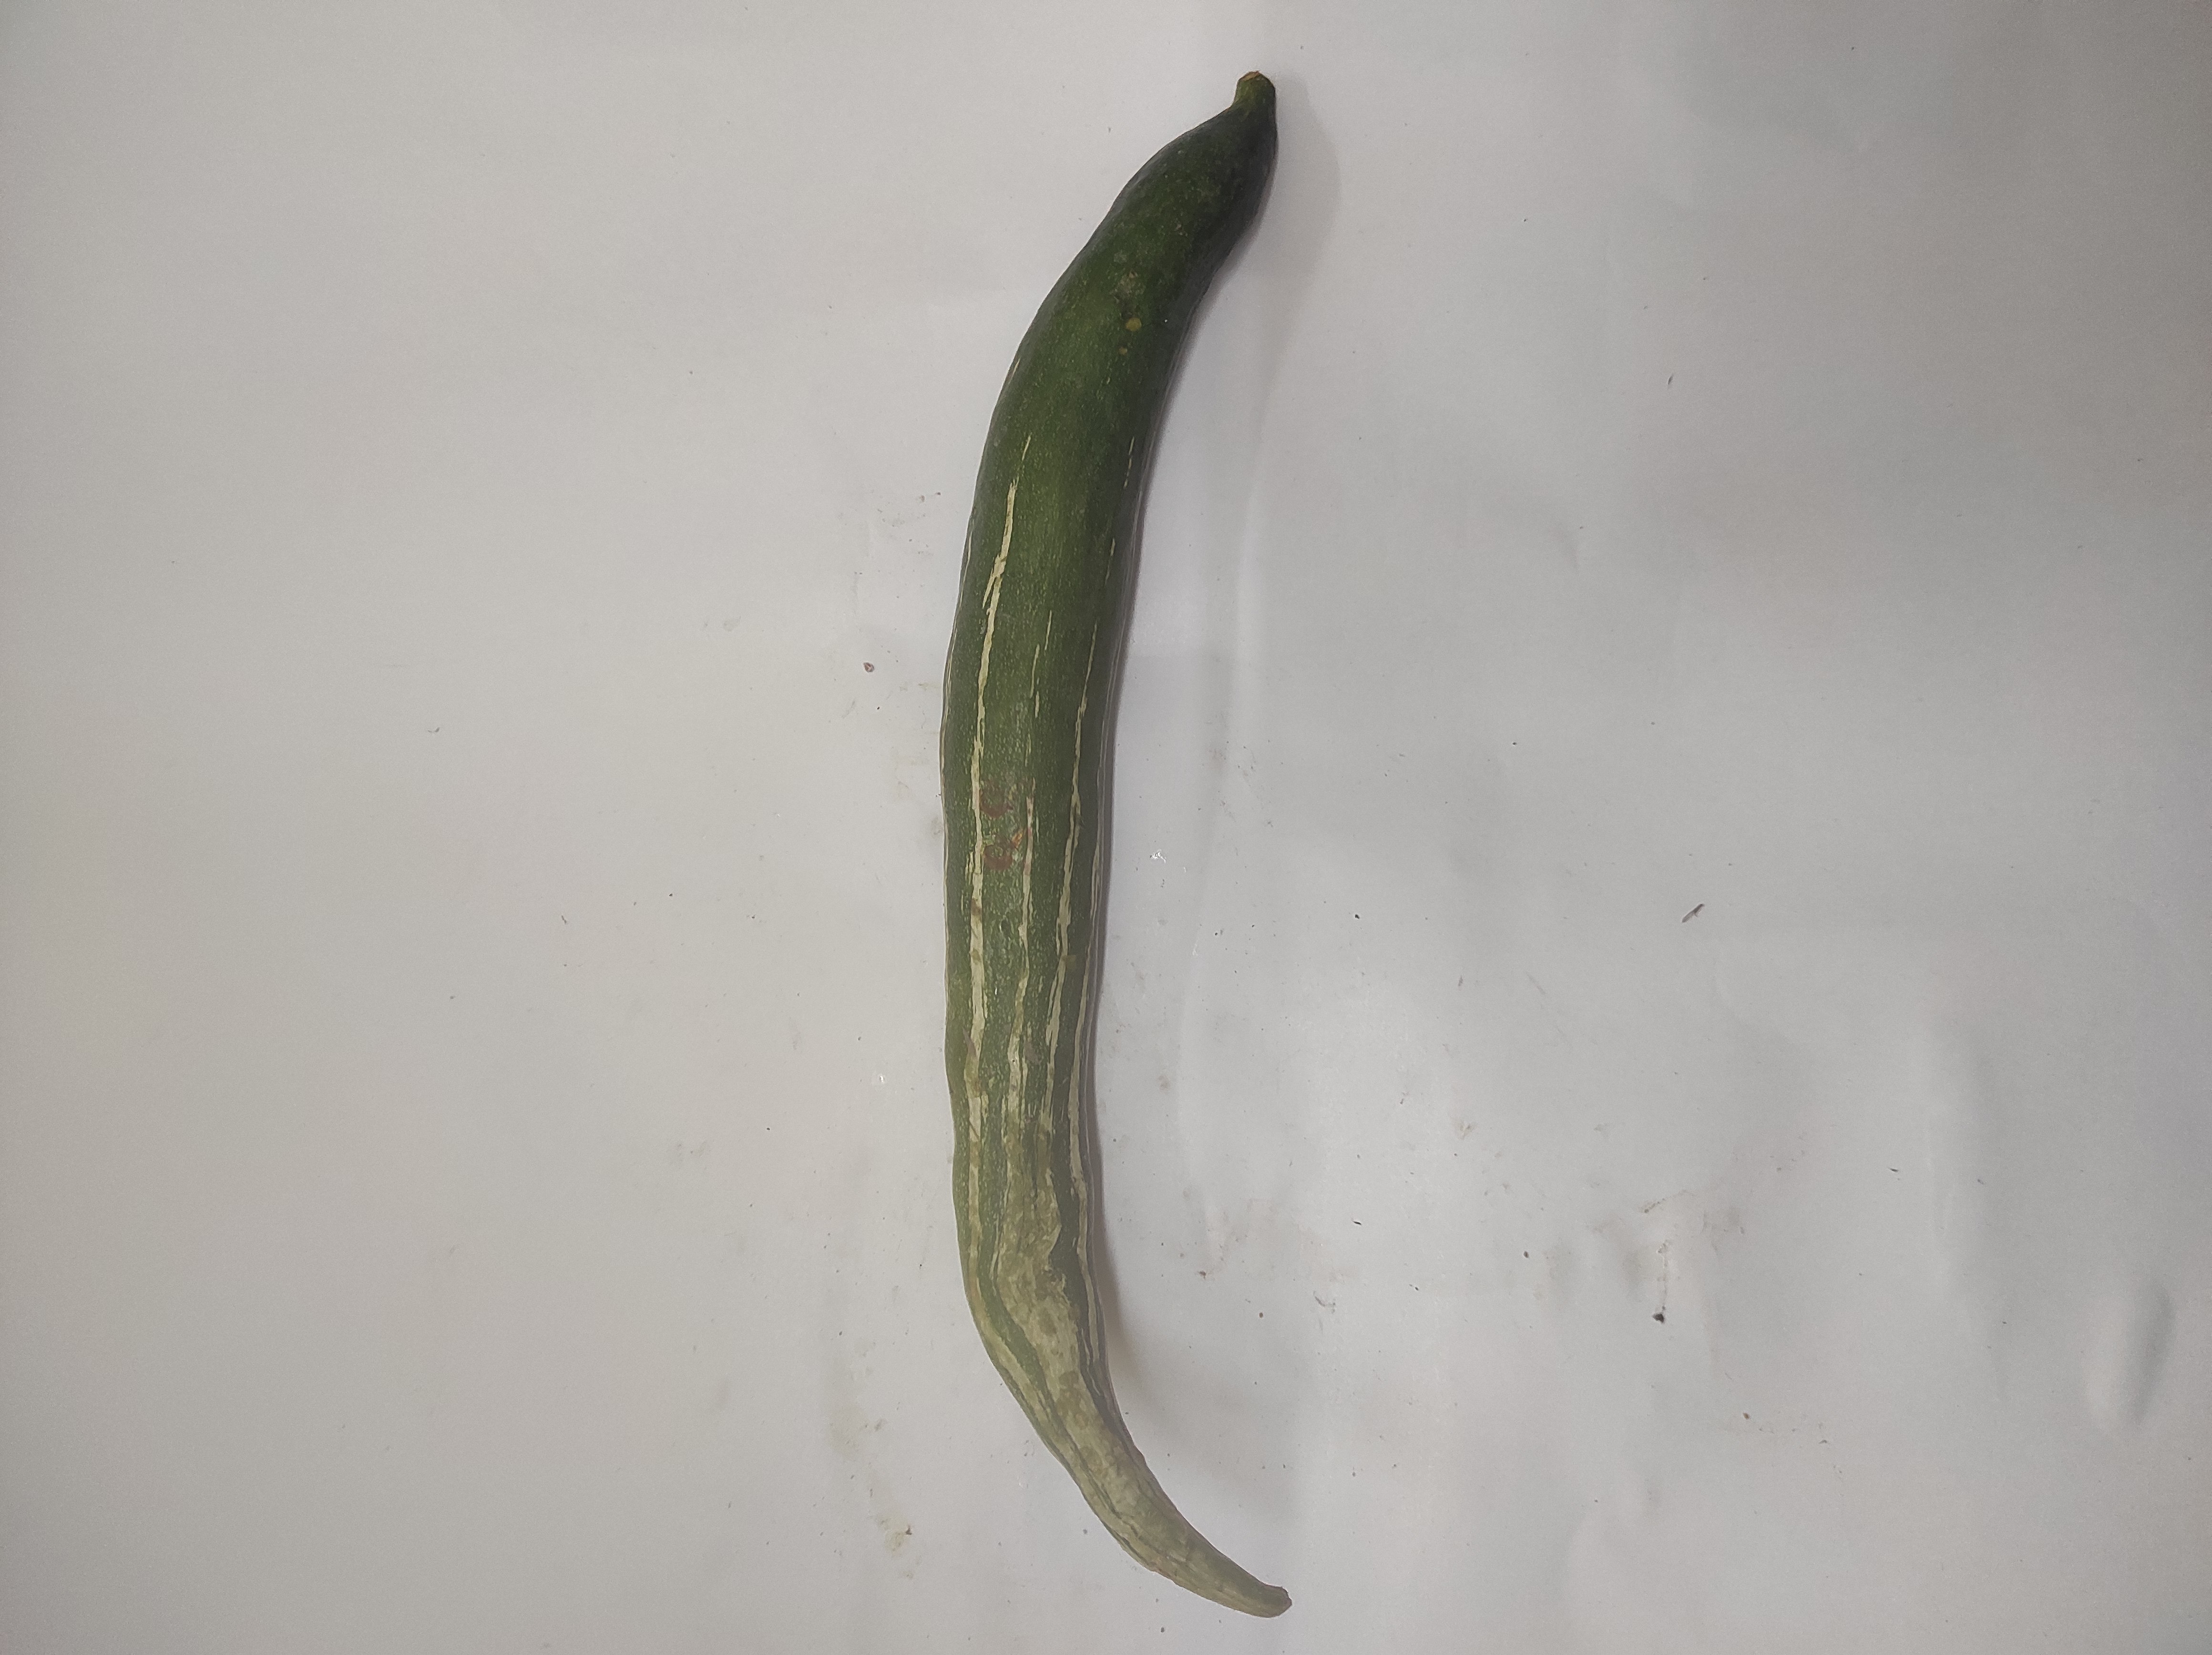
Crop: Snake Gourd
Condition: Severely Damaged